Secondary palate development

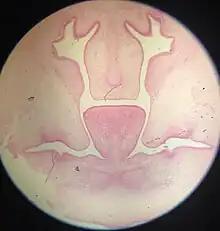
Palatal shelves developing in preparation for elevation

The formation of the vertical palatal shelves occurs during week 7 of embryological development, on the maxillary processes of the head of the embryo, lateral to the developing tongue.